Pretty Maids All in a Row

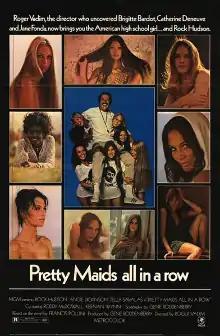
theatrical release poster

Pretty Maids All in a Row is a 1971 American sexploitation film with elements of black comedy, sex comedy, and murder mystery. Starring Rock Hudson, Angie Dickinson, and Telly Savalas, it was released on April 28, 1971. Roger Vadim directed the film, and Gene Roddenberry produced and wrote the screenplay based on a 1968 novel by Francis Pollini.